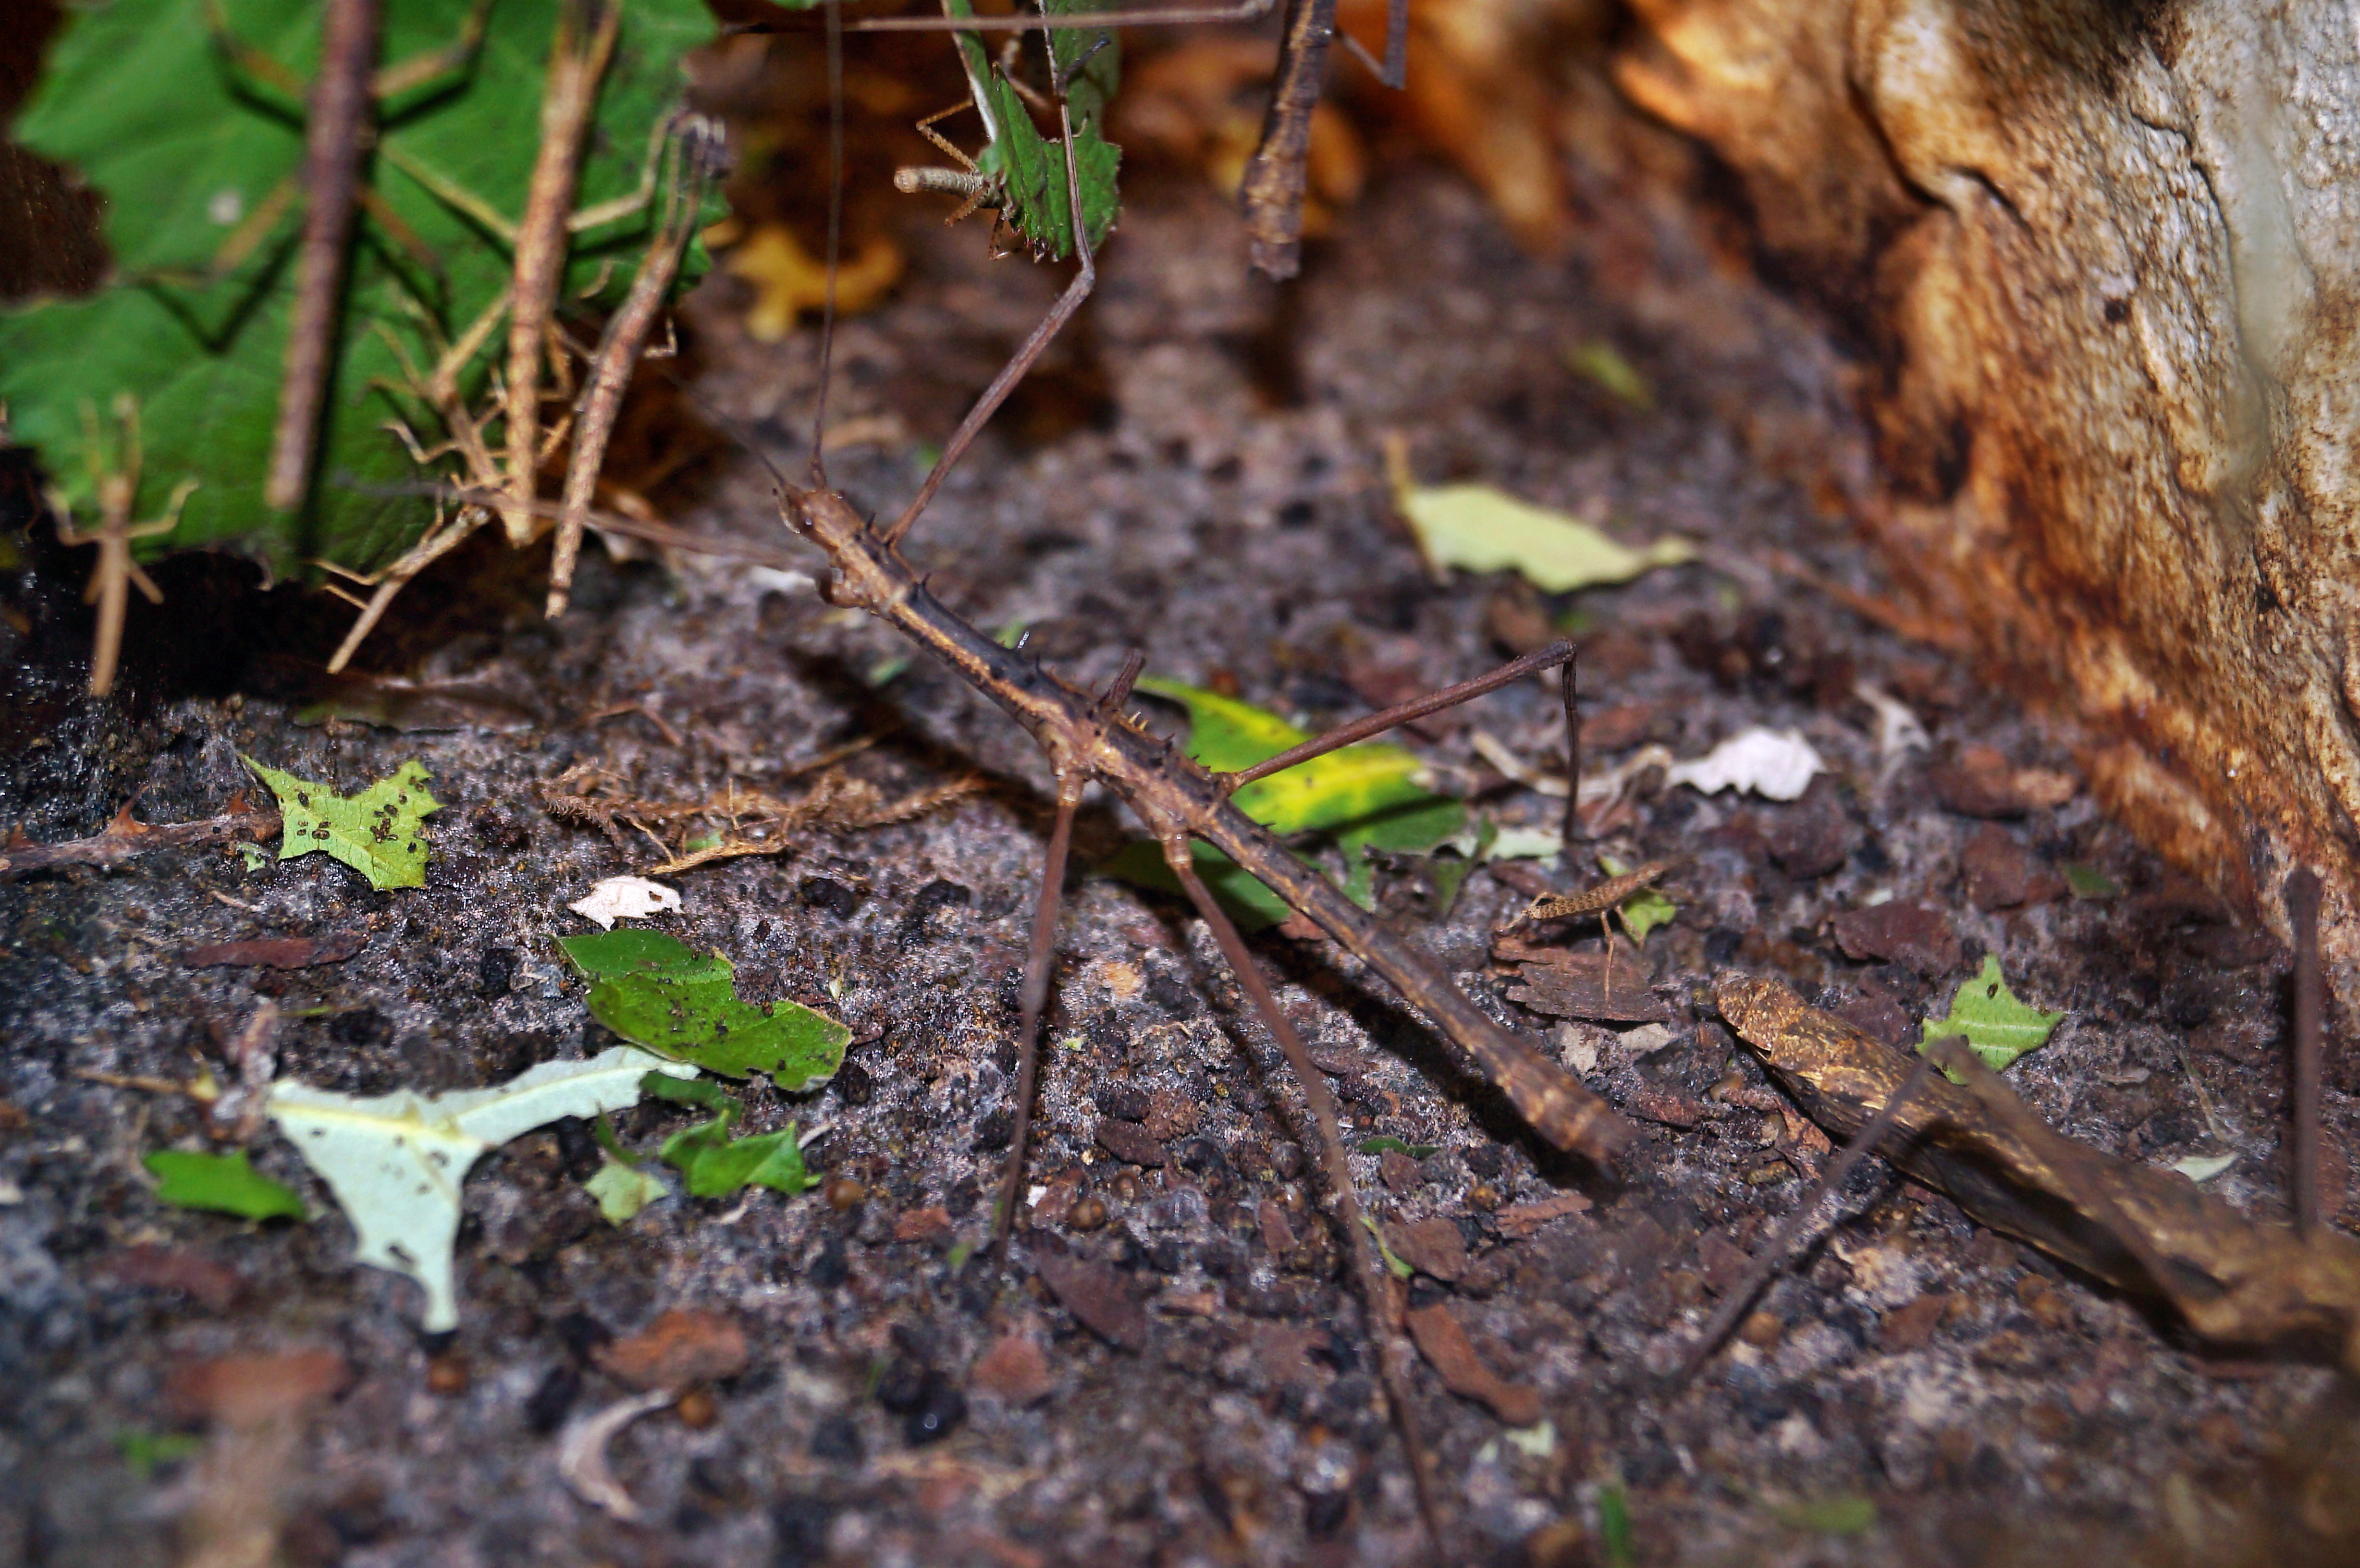
tree, nature, forest, plant, leaf, flower, trunk, wildlife, insect, autumn, soil, flora, fauna, woodland, grasshoppers, disguised, macro photography, herbivores, stick insect, woody plant